Natural environment

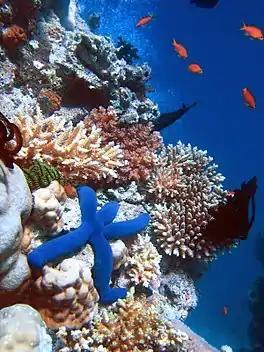
Coral reefs have significant marine biodiversity.

An ocean is a major body of saline water and a component of the hydrosphere. Approximately 71% of the surface of the Earth (an area of some 362 million square kilometers) is covered by ocean, a continuous body of water that is customarily divided into several principal oceans and smaller seas. More than half of this area is over 3,000 meters (9,800 ft) deep. Average oceanic salinity is around 35 parts per thousand (ppt) (3.5%), and nearly all seawater has a salinity in the range of 30 to 38 ppt. Though generally recognized as several separate oceans, these waters comprise one global, interconnected body of salt water often referred to as the World Ocean or global ocean. The deep seabeds are more than half the Earth's surface, and are among the least-modified natural environments. The major oceanic divisions are defined in part by the continents, various archipelagos and other criteria, these divisions are, in descending order of size, the Pacific Ocean, the Atlantic Ocean, the Indian Ocean, the Southern Ocean and the Arctic Ocean.